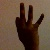
The image shows a hand gesture representing the number 9 in Indian Sign Language.